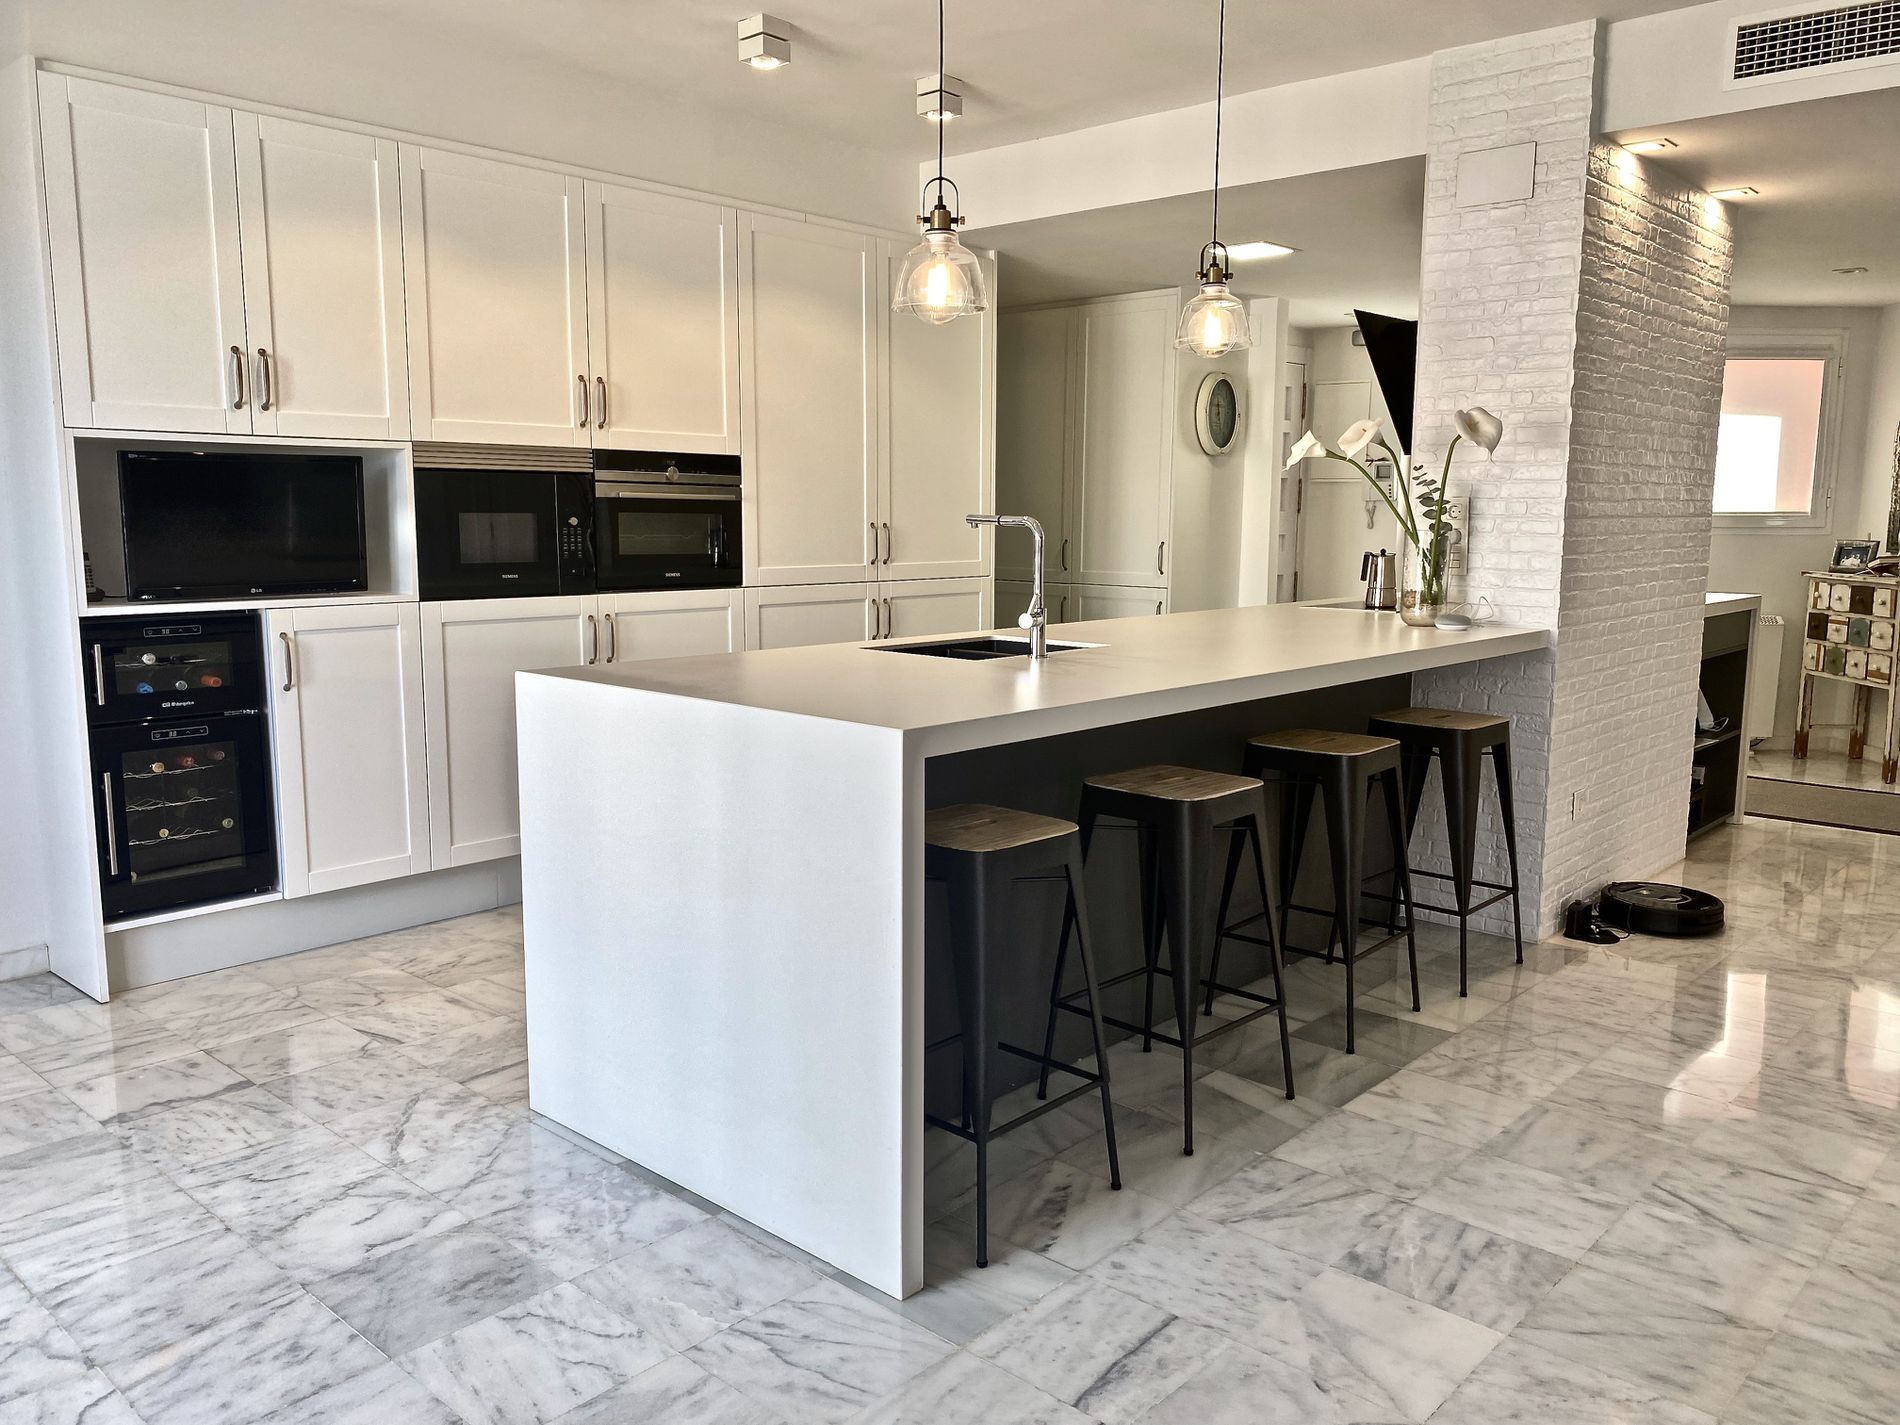
Modern Kitchen
An ultra modern and chic kitchen with a large white kitchen island that holds an reflective sink and metal faucet. The white stone wall with an electric box, intercom, and tall vase with a white lily is on the right hand side of the image. A robot vacuum is placed against the wall. In the background there are objects like a wall clock, central air con unit, pendant and ceiling light, photo frame, decorative frame, kitchen door, heater, book holder, and shoe holder that make up the scene. and the wall behind is dressed with built in white cabinets that hold a microwave, oven, drink refrigerator, and cooker. Pendant lights hang above the island, bringing sophistication and ambient lighting.
The photo is taken from the bottom, wide angle, and captures depth with the openness of the kitchen. The atmosphere is tidy, arranged, and up to date with a quiet, welcoming vibe. The color scheme is whites and neutrals white cabinetry, marble, and gypsum board ceiling is complemented with black appliances and bar chairs.  Natural light streams through a window, complementing the minimalist and airy feel.
Labels: Indoors, Interior Design, Kitchen, Floor, Kitchen Island, Appliance, Device, Electrical Device, Microwave, Oven, Flooring, Furniture, Sink, Sink Faucet, Wall clock, Central air conditioning, Widow, Door, Beverage refrigerator, Screen, Robot Vacuum, Photo frame, Pendant lamps, Ceiling lamp, Wall, Shoe holder, Book, Heater, Rug, Book holder, Stone wall, Vase, Intercom, electrical box, kitchen door, Chair, Decorative frame, Gypsum board ceiling, Water boiler, Water  boiler, cooker, Chairs, Air conditioner, Ceiling Lamps, Kitchen cabinets, Ceiling, Walls
Camera: Apple iPhone 11 Pro
Lens: iPhone 11 Pro back triple camera 4.25mm f/1.8
Aperture: F1.8
Exposure: 1/114 sec
ISO: 32
Focal length: 4.2 mm